Pucará District, Huancayo

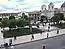

Pucará District is one of twenty-eight districts of the province Huancayo in Peru.